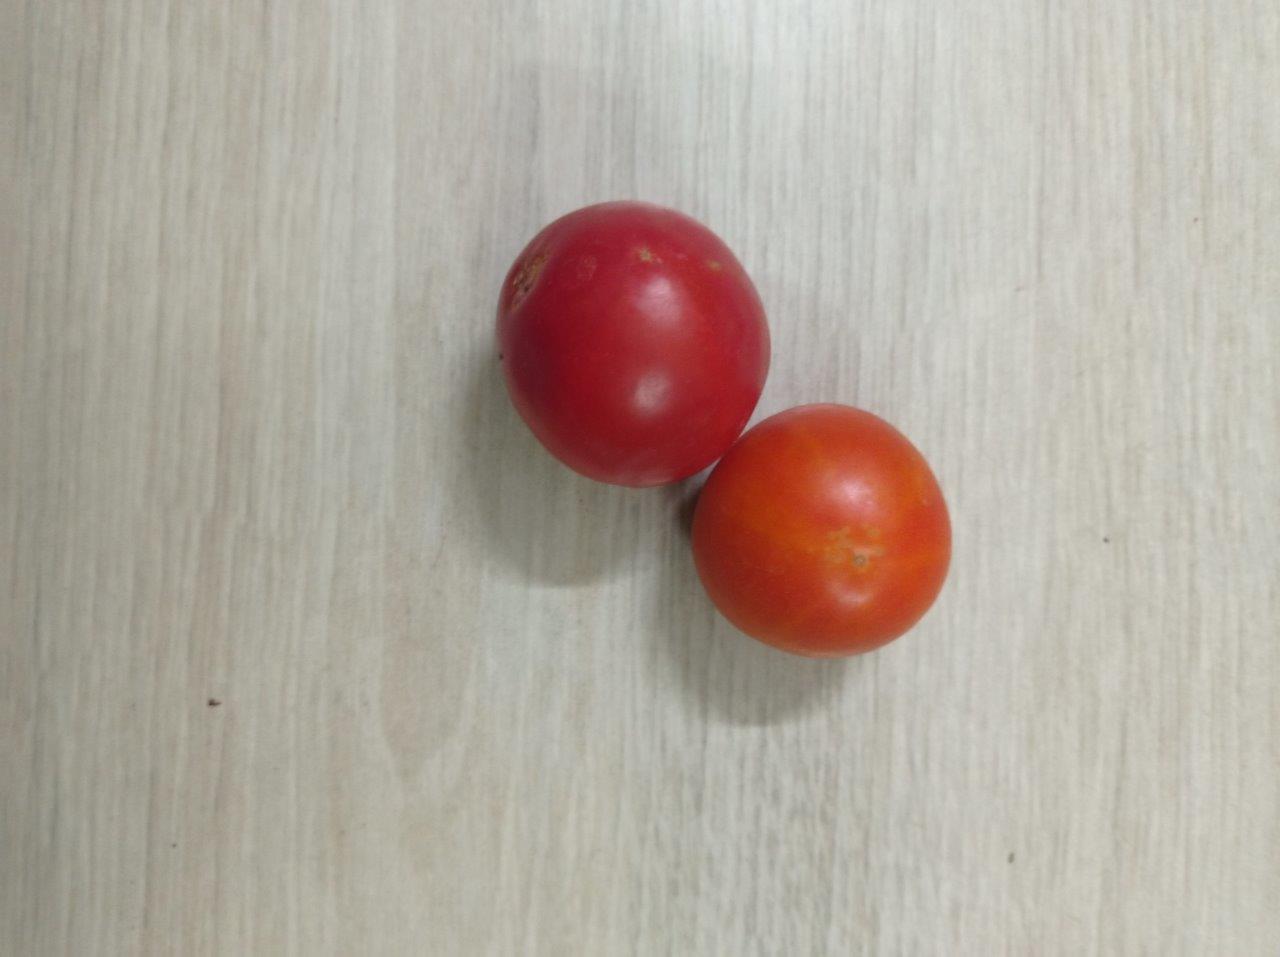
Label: Fresh